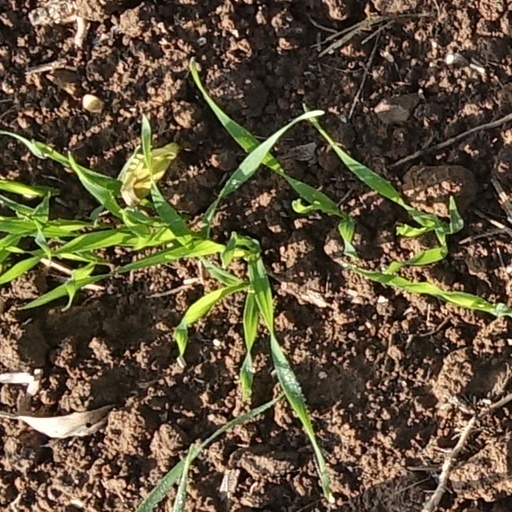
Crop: wheat